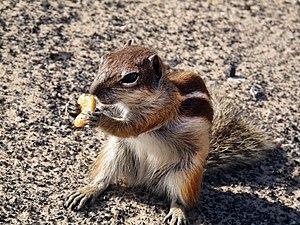
Écureuil de Barbarie